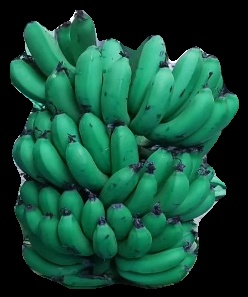
Variety: pachbale
Grade: grade2